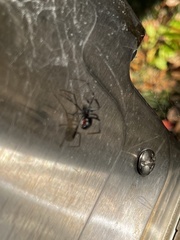
Species: Lactrodectus_hesperus